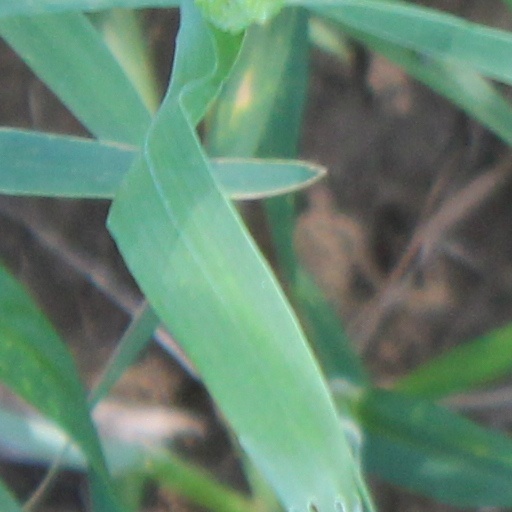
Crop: wheat